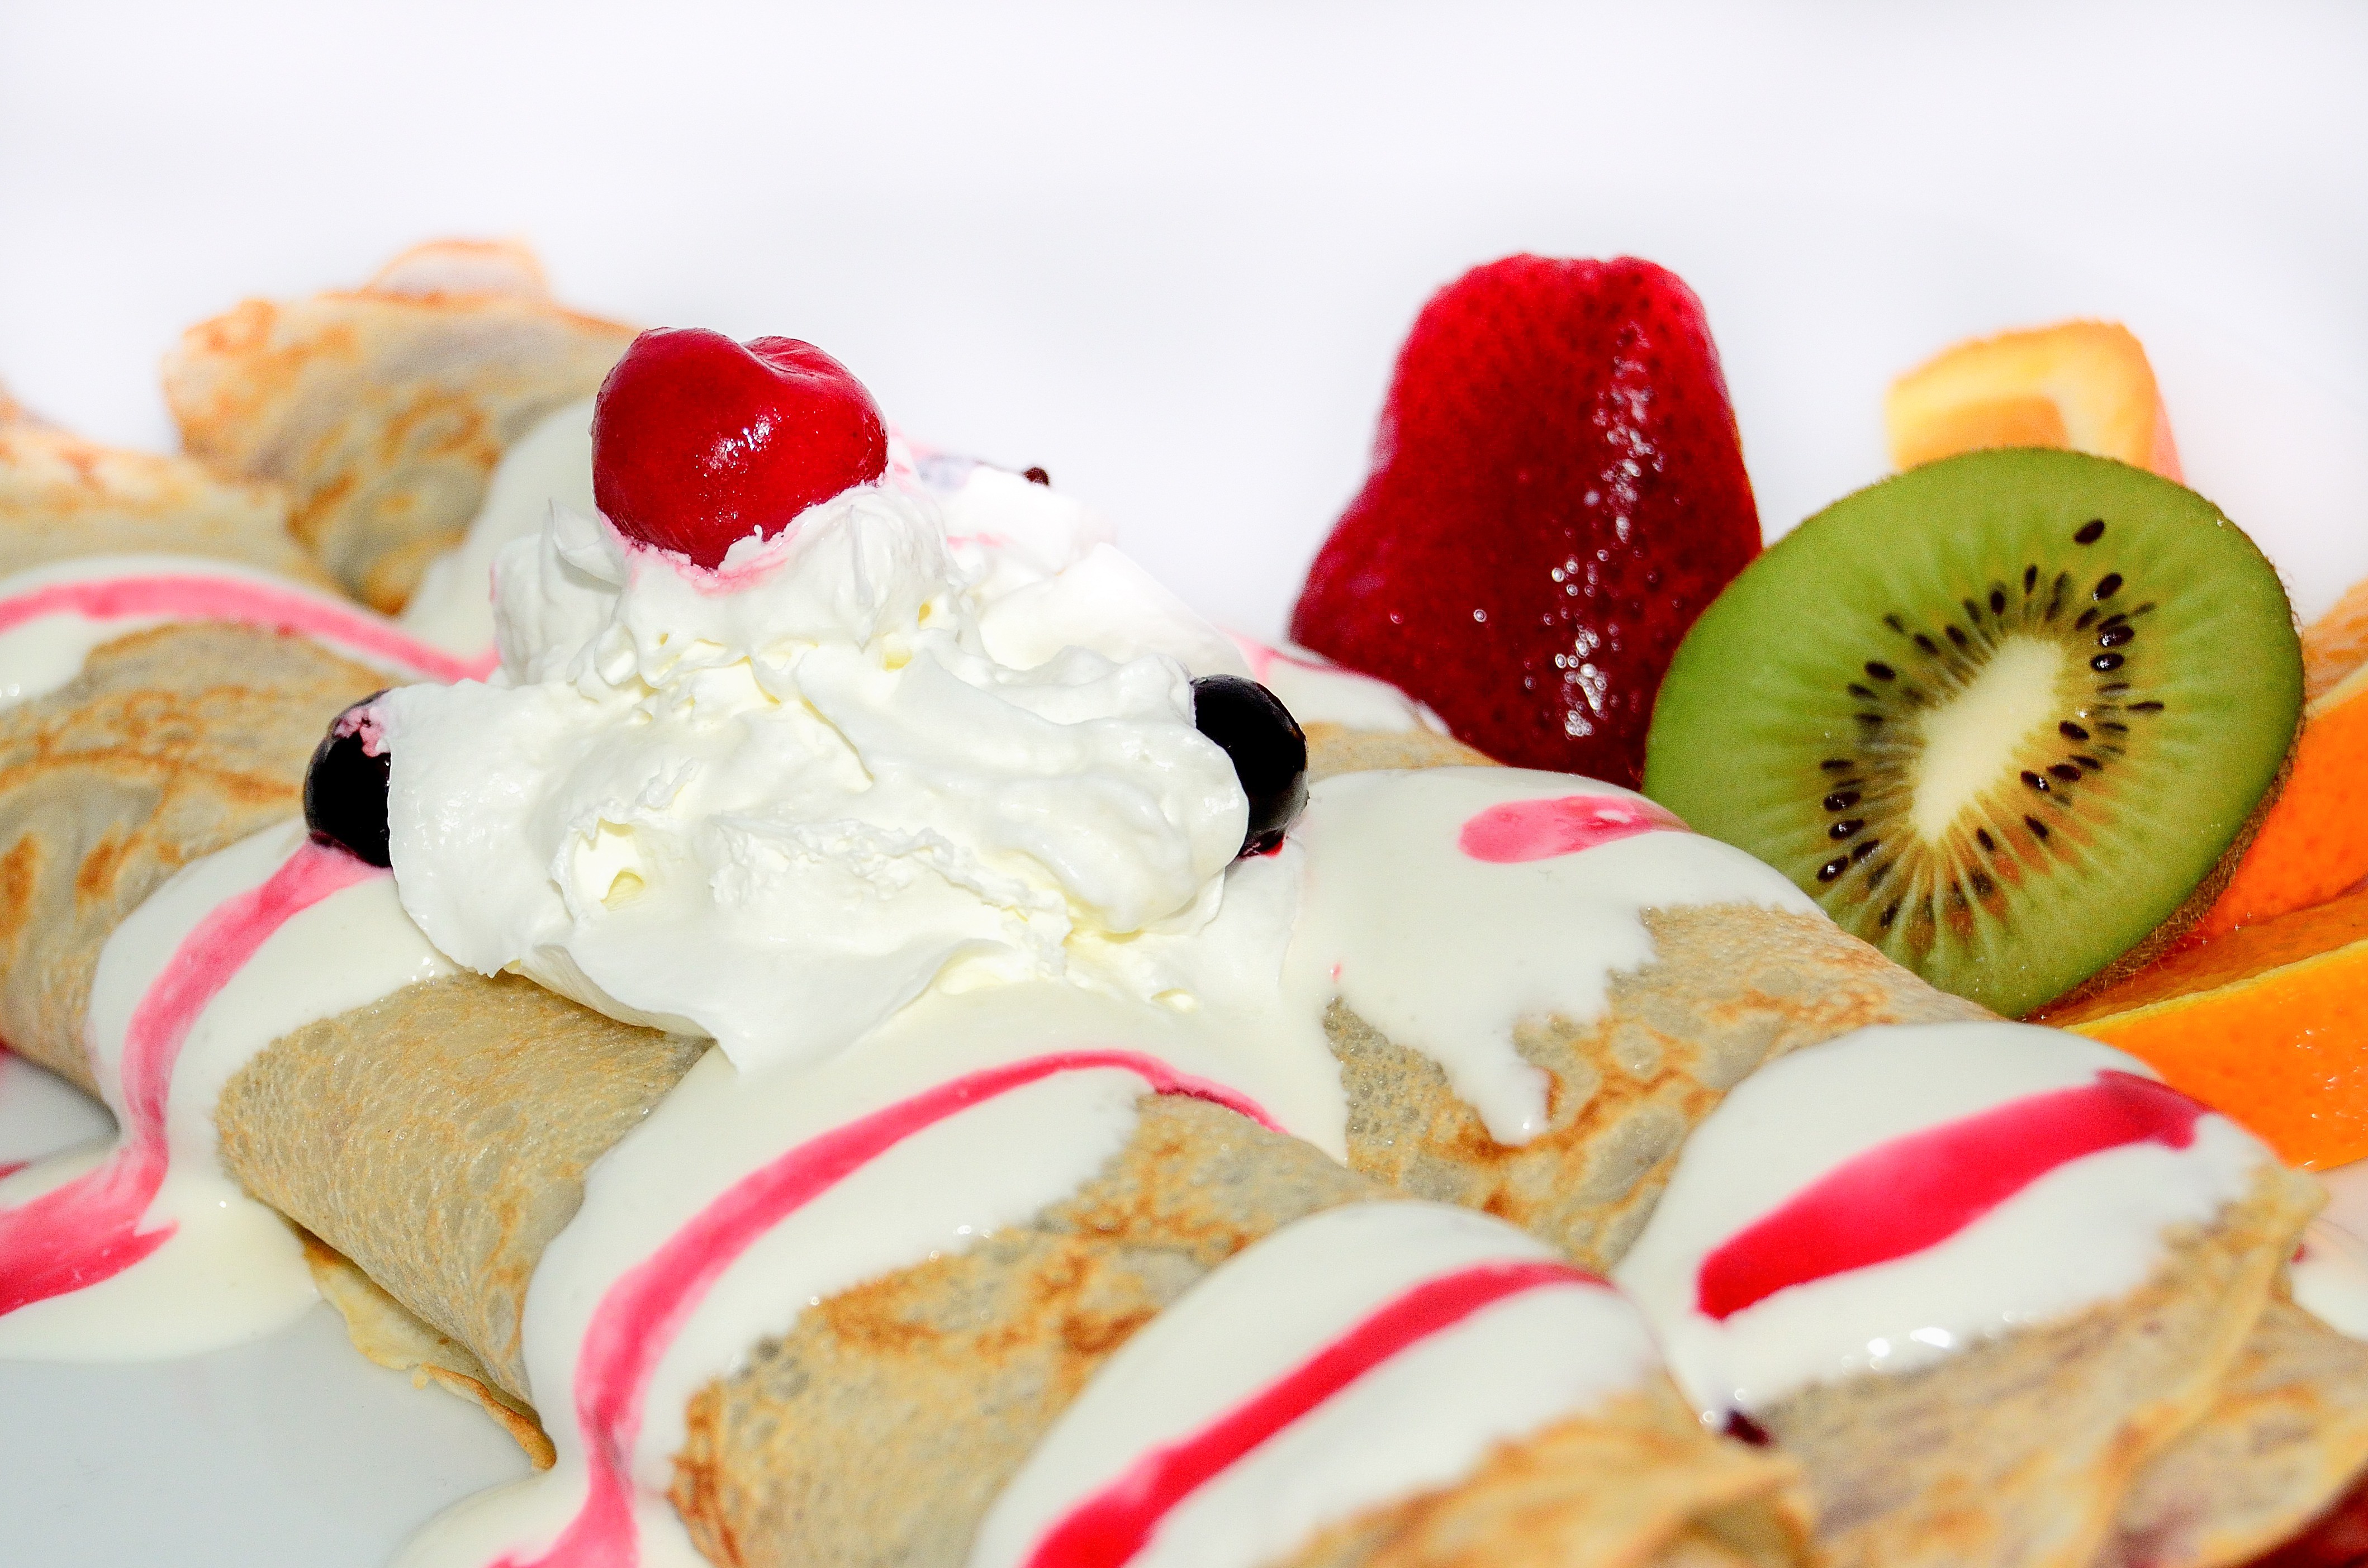
fruit, dish, meal, food, produce, breakfast, baking, ice cream, dessert, strawberry, close up, whipped cream, sweets, icing, fruits, sweetness, flavor, pavlova, royalty free images